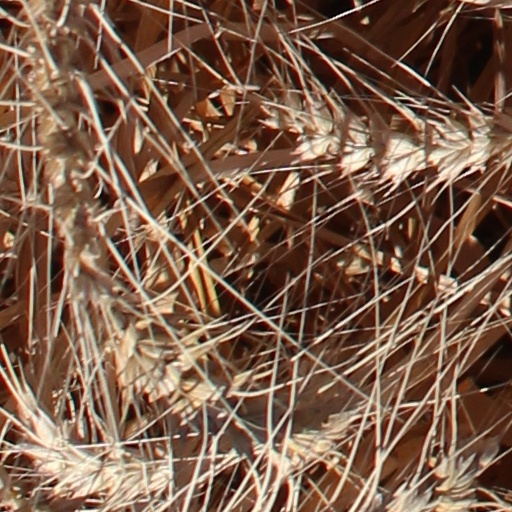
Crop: wheat